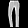
Label: Trouser